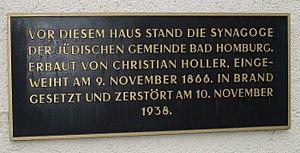
La synagogue de Bad Homburg, inaugurée en 1866, a été détruite en 1938 lors de la Nuit de Cristal comme la plupart des autres lieux de culte juifs en Allemagne.